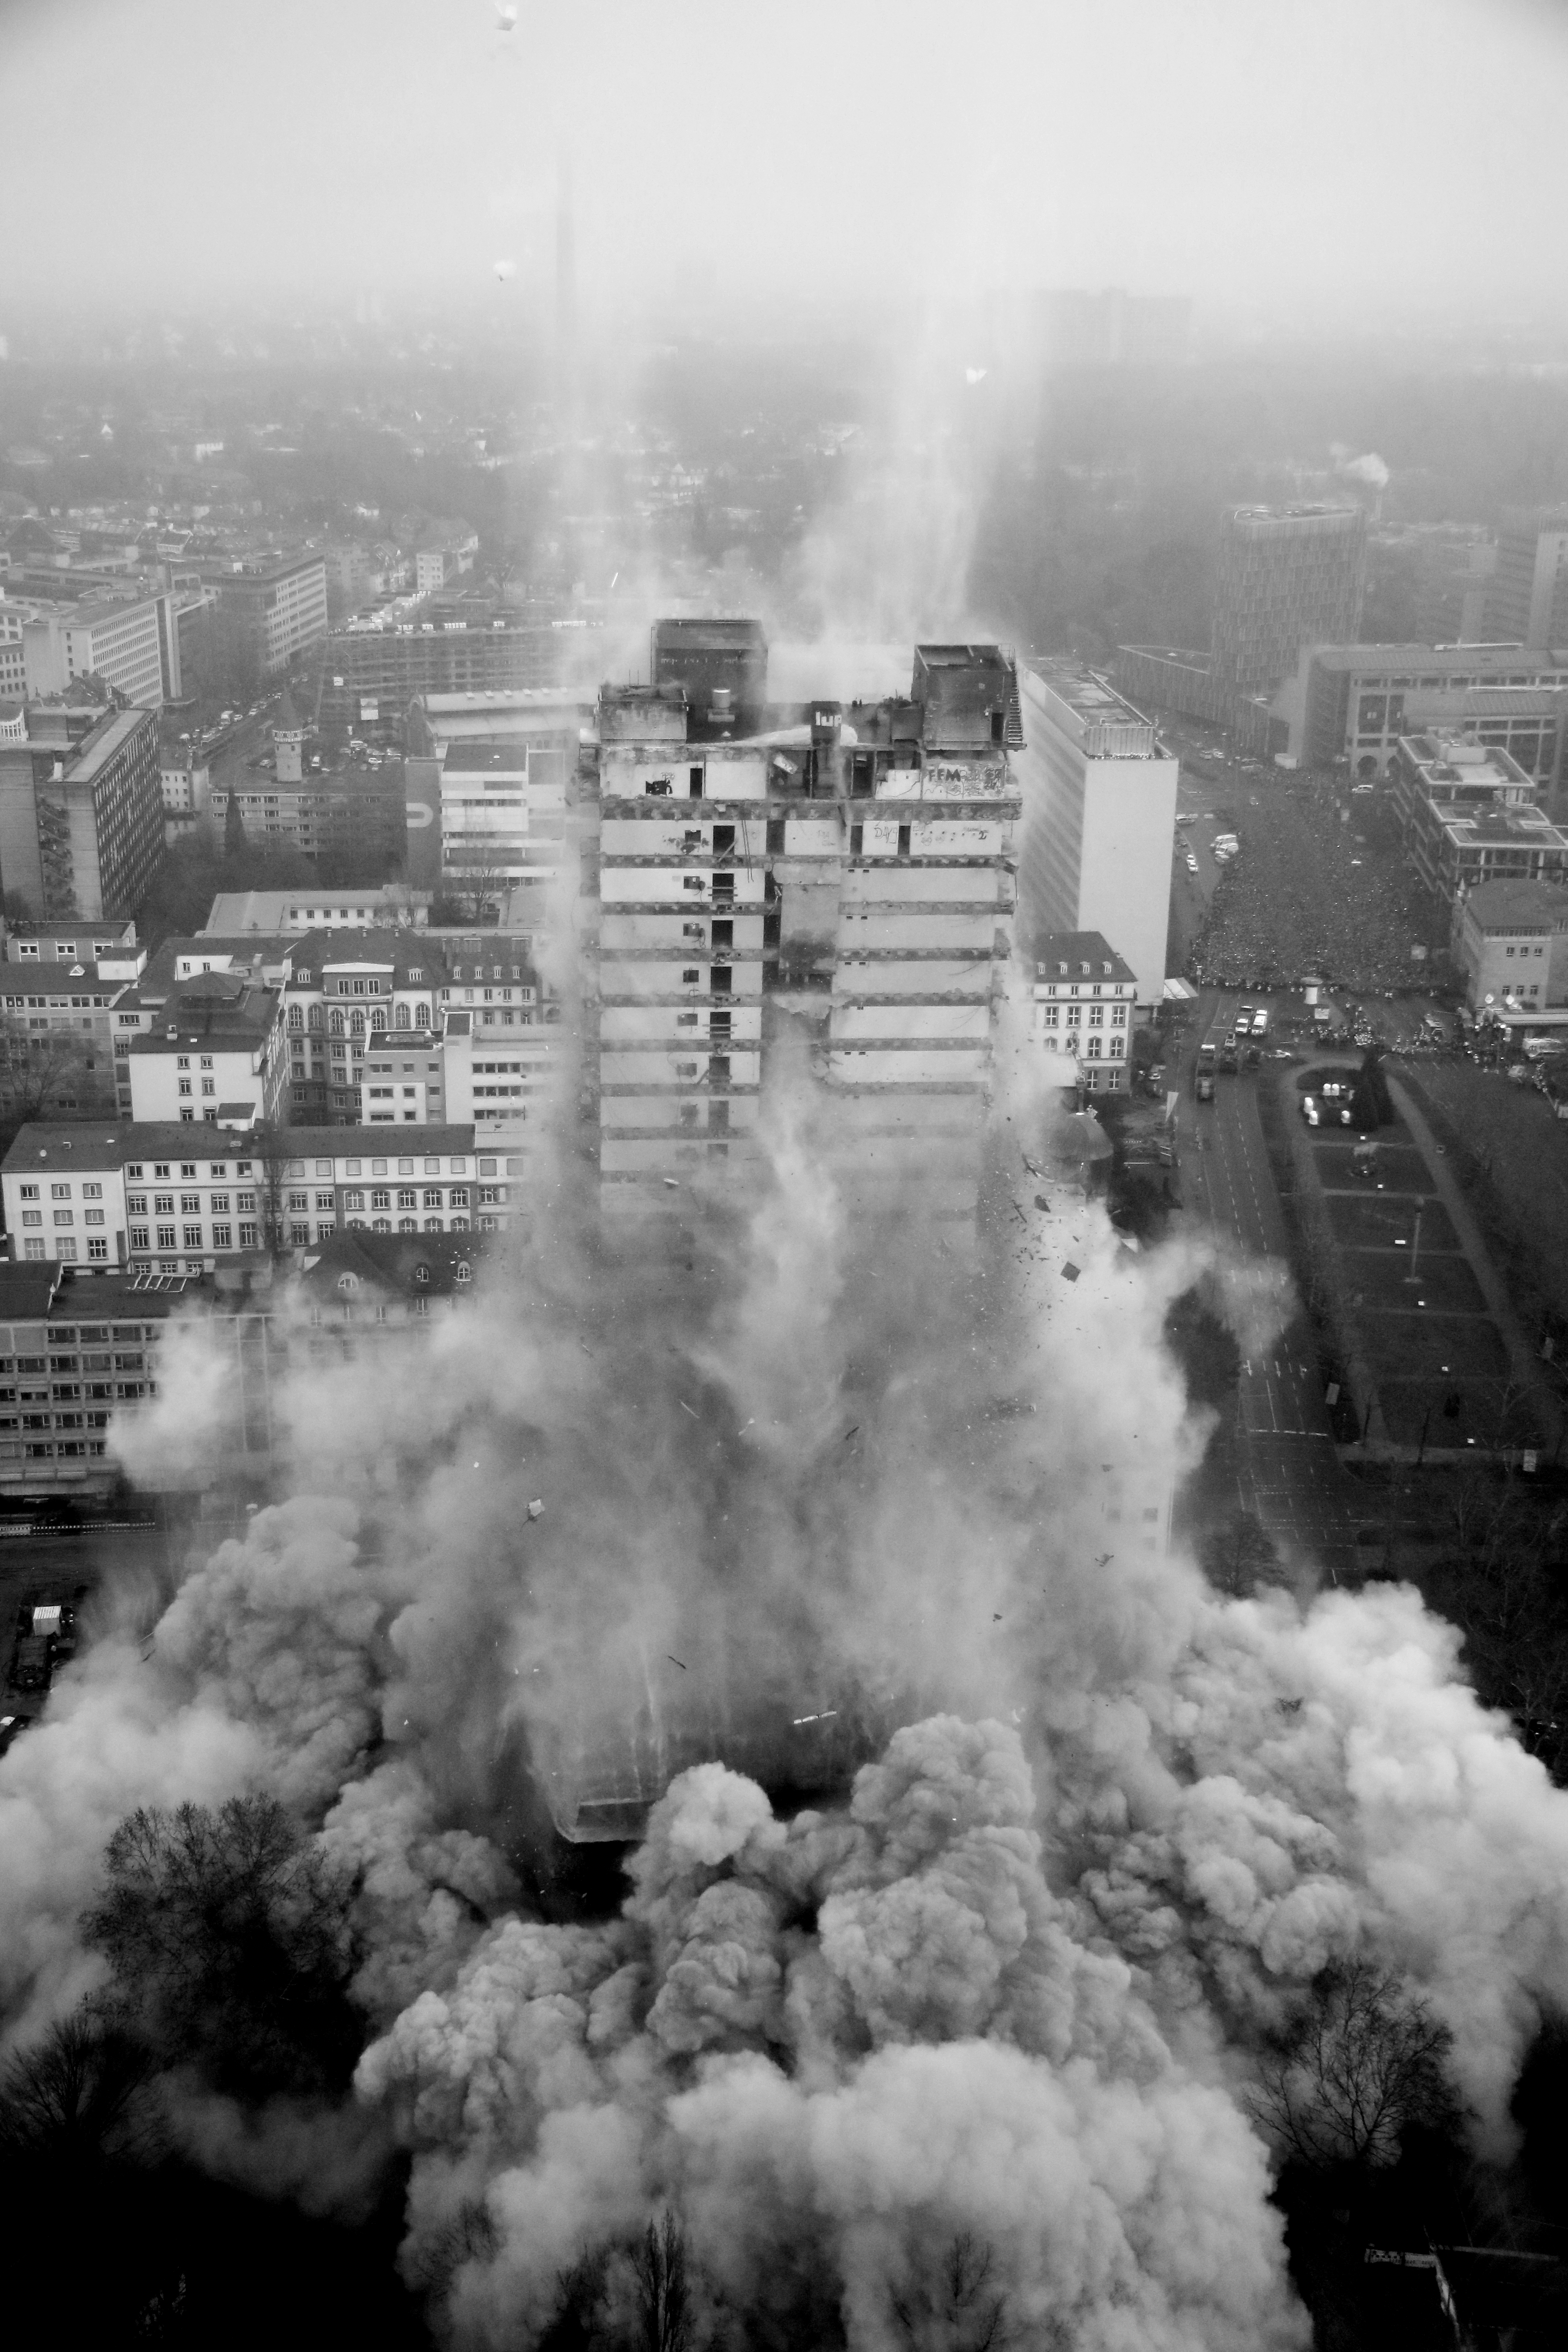
black and white, building, atmosphere, skyscraper, smoke, tower, weather, monochrome, bw, blackandwhite, blackwhite, university, turm, alemania, allemagne, sw, schwarzweiss, schwarzweis, demolition, germania, hochhaus, schwarzweissfotografie, schwarzweisfotografie, afe, sprengung, universit t, geb udeabriss, geb udeabris, monochrome photography, atmospheric phenomenon, atmosphere of earth